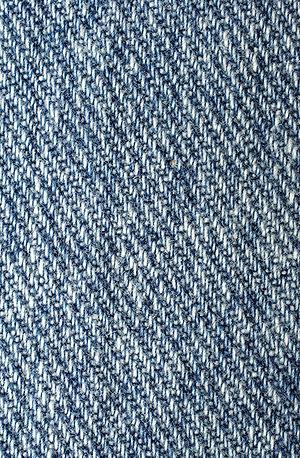
Du Denim, le tissu utilisé pour faire les blue-jeans.